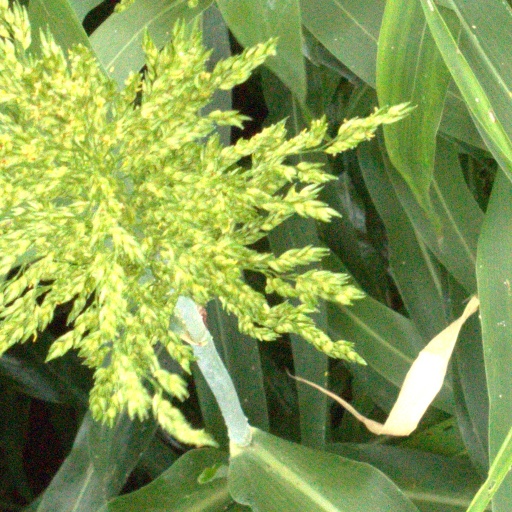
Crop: sorghum